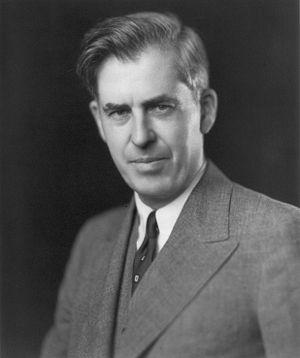
Henry Agard Wallace, né le 7 octobre 1888 à Orient et mort le 18 novembre 1965 à Danbury, est un homme politique américain. Membre du Parti démocrate, il est vice-président des États-Unis entre 1941 et 1945 dans l'administration du président Franklin Delano Roosevelt.
Le secrétaire à l'Agriculture des États-Unis est le dirigeant du département de l'Agriculture des États-Unis, équivalent de ministre de l'Agriculture dans d'autres États. Il est membre du cabinet et est 9ᵉ sur la ligne de succession présidentielle.
L'élection présidentielle américaine de 1948 s'est déroulée le mardi 2 novembre 1948.